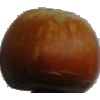
Label: nut_forest